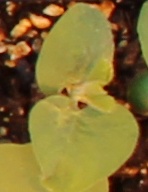
Label: Soybean